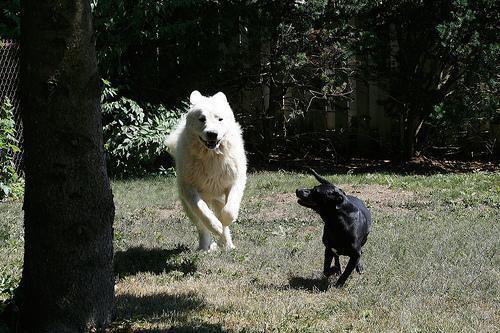
Great_Pyrenees